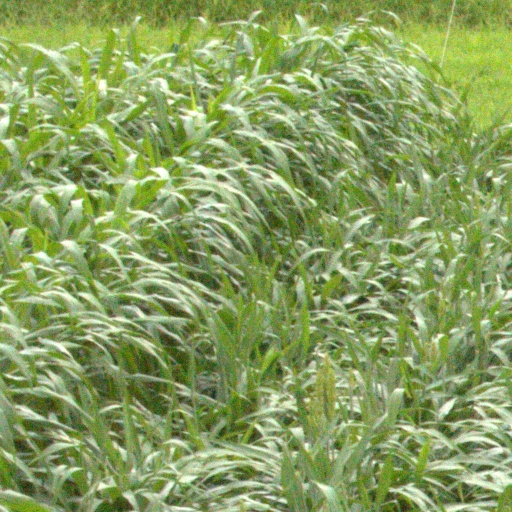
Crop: sorghum